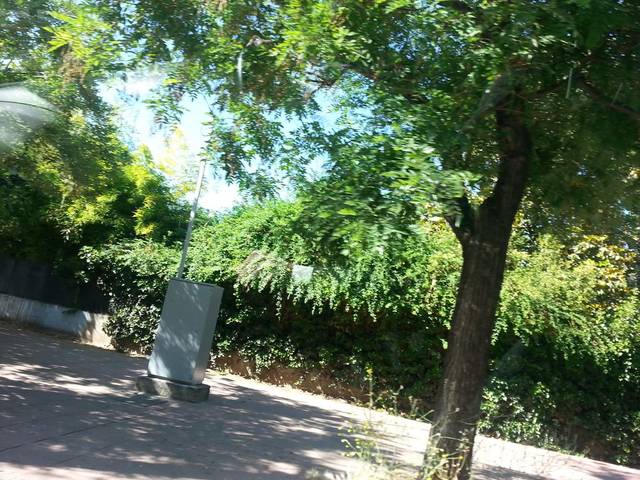
Region: Chile
Coordinates: -33.393, -70.581